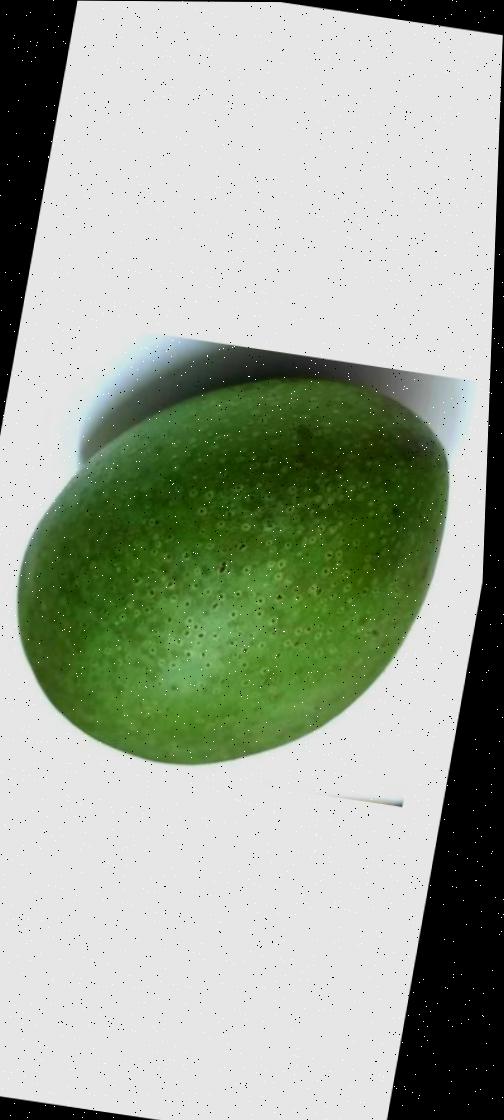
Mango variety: Ashshina Zhinuk